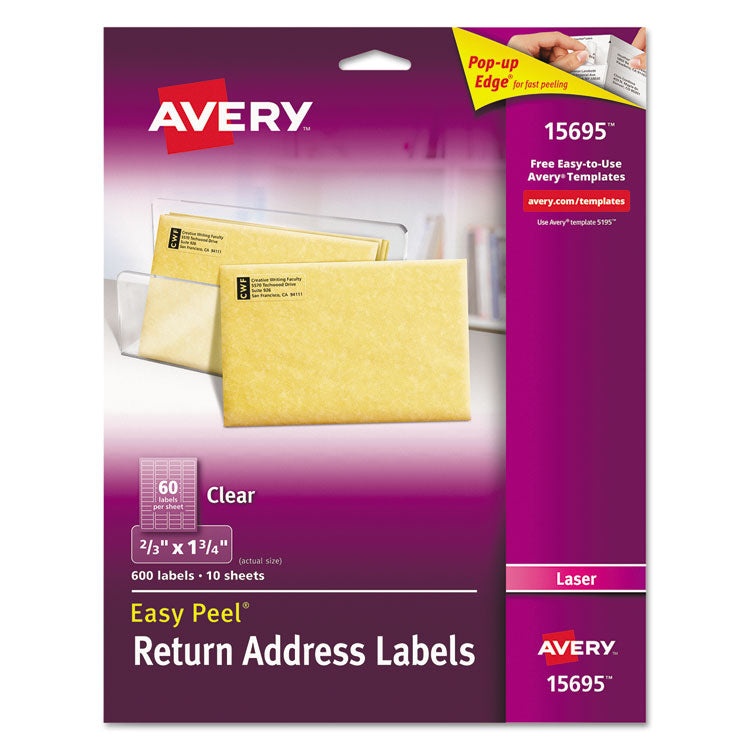
Matte Clear Easy Peel Mailing Labels w/ Sure Feed Technology, Laser Printers, 0.66 x 1.75, Clear, 60/Sheet, 10 Sheets/Pack
All your mailing is easier with these Clear Easy Peel® Mailing Labels. Labels virtually disappear on white and light colored surfaces. These labels feature exclusive Avery® Sure Feed™ technology to improve print alignment and avoid jamming. The blue, textured strip on the top of each sheet provides better grip for printer rollers and helps feed the sheet through your printer. Ultrahold® permanent adhesive makes sure that these labels stick and stay without peeling, curling or falling off. The Pop-up Edge™ offers fast peeling--just bend the label sheet to expose the label edge, peel, then fold the sheet back to flat in a jiffy. They're also great as gift tags or as ID and organization labels. Easily import names, addresses and logos and print on your labels with free templates and designs from Avery® Design & Print. Get pages of professional-looking labels filled with eye-catching text and graphics. Return Address Labels For Laser Printers. Shape: Rectangular; Label Size - text: 0.66 x 1.75; Label Color(s): Clear; Color Family: Clear.
Brand: Avery®
Category: Office Supplies > General Office Supplies > Labels & Tags